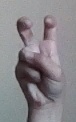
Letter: toot